16th (Service) Battalion, Sherwood Foresters (Chatsworth Rifles)

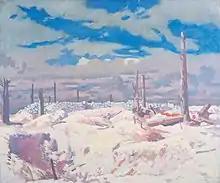
"Schwaben Redoubt" by William Orpen.

16th Sherwoods moved to Buxton on 4 May, and then on 8 June to Redmires Camp near Sheffield, where it continued basic training. The battalion formally became part of 117th Brigade when that was formed on 15 July in 39th Division. It was brigaded with three other pals battalions: the 17th (Service) Battalion, Sherwood Foresters (Welbeck Rangers), the 17th (Service) Battalion, King's Royal Rifle Corps (British Empire League) (17th KRRC) and the 16th (Service) Battalion, Rifle Brigade (St Pancras) (16th RB). In September the battalion moved to Hursley Park, near Winchester, where the division was forming. On 30 September 117th Bde moved to Marlborough Lines at Aldershot, with 16th Sherwoods occupying Oudenarde Barracks. The battalions then began progressive training, at platoon, company and finally battalion level, while specialist sections such as machine gunners, signallers and bombers were formed and trained. On 8 November 16th Sherwoods carried out a route march to Witley Camp in Surrey, where training emphasised entrenching; apart from a brief spell back at Aldershot in January 1916 to carry out its musketry course with newly issued rifles, 16th Sherwoods remained at Witley for the rest of its training.